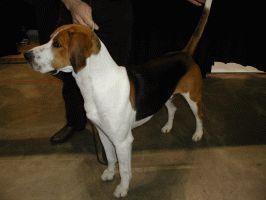
English_foxhound